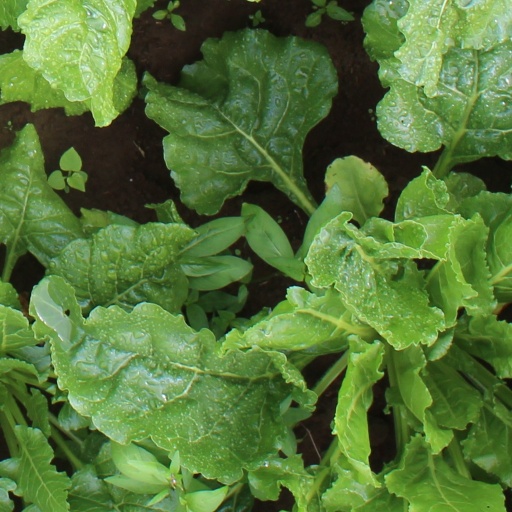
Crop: sugar beet